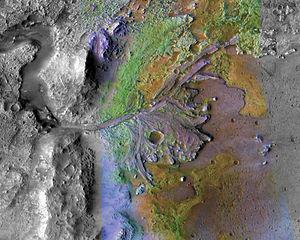
Jezero est un cratère d'impact de 49 kilomètres de diamètre situé sur Mars dans le quadrangle de Syrtis Major par 18,2° N et 77,6° E en bordure occidentale d'Isidis Planitia. C'est le site d'atterrissage choisi officiellement par la NASA pour la mission Mars 2020, dont l'un des objectifs principaux est de chercher des traces de vie ancienne.